Dana Bash

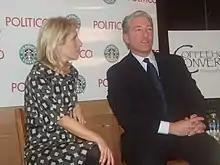
Bash and John King in 2009

From 1998 to 2007, Bash was married to Jeremy Bash, who would become CIA chief of staff and Department of Defense chief of staff under President Barack Obama. In 2008, she married fellow CNN correspondent John King. Bash gave birth to a son in 2011; she and King divorced in 2012.